Dream Cycle

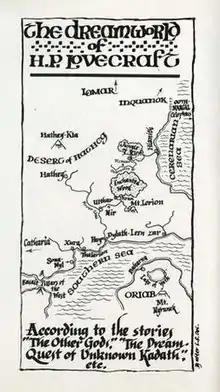
A map of Lovecraft's "Dreamworld" by Jack Gaughan (1967).

Other locales include the Underworld, a subterranean region underneath the Dreamlands inhabited by various monsters; the Moon, accessible via a ship and inhabited by toad-like "moon-beasts" allied with Nyarlathotep; and Kadath, a huge castle atop a mountain and the domain of the "Great Ones", the gods of Earth's Dreamland.